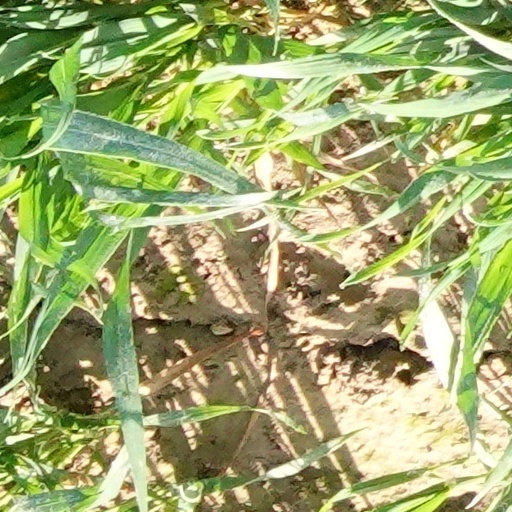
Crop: wheat